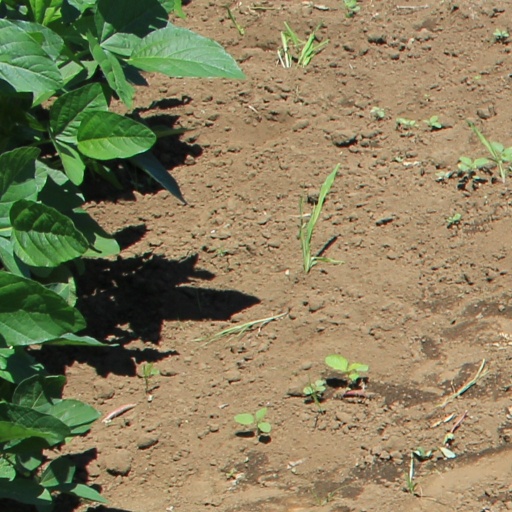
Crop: soybean